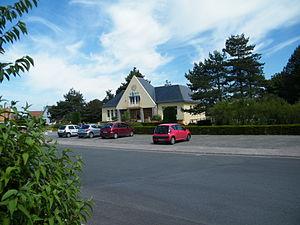
Fort-Mahon-Mairie
Fort-Mahon-Plage est une commune française située dans le département de la Somme, en région Hauts-de-France.